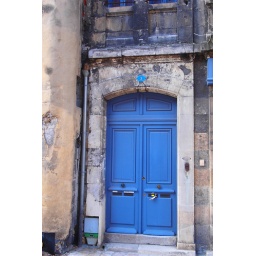
Freshly painted front door on a side street in Bordeaux.